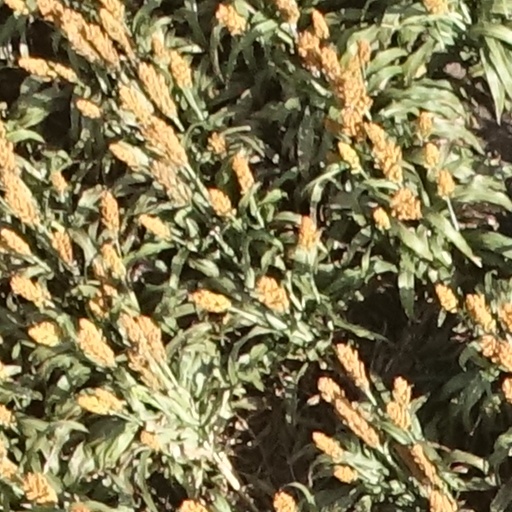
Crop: sorghum